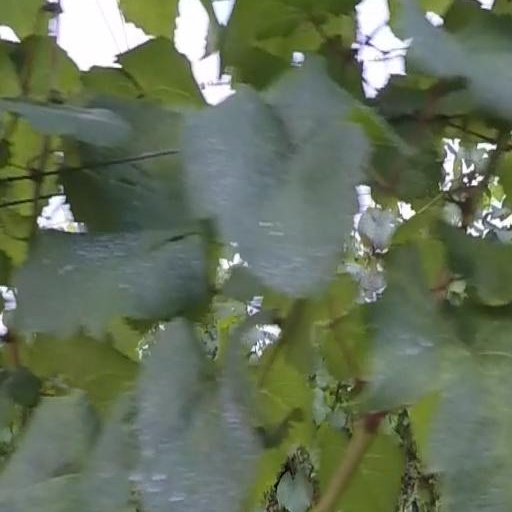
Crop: grape